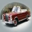
Label: automobile